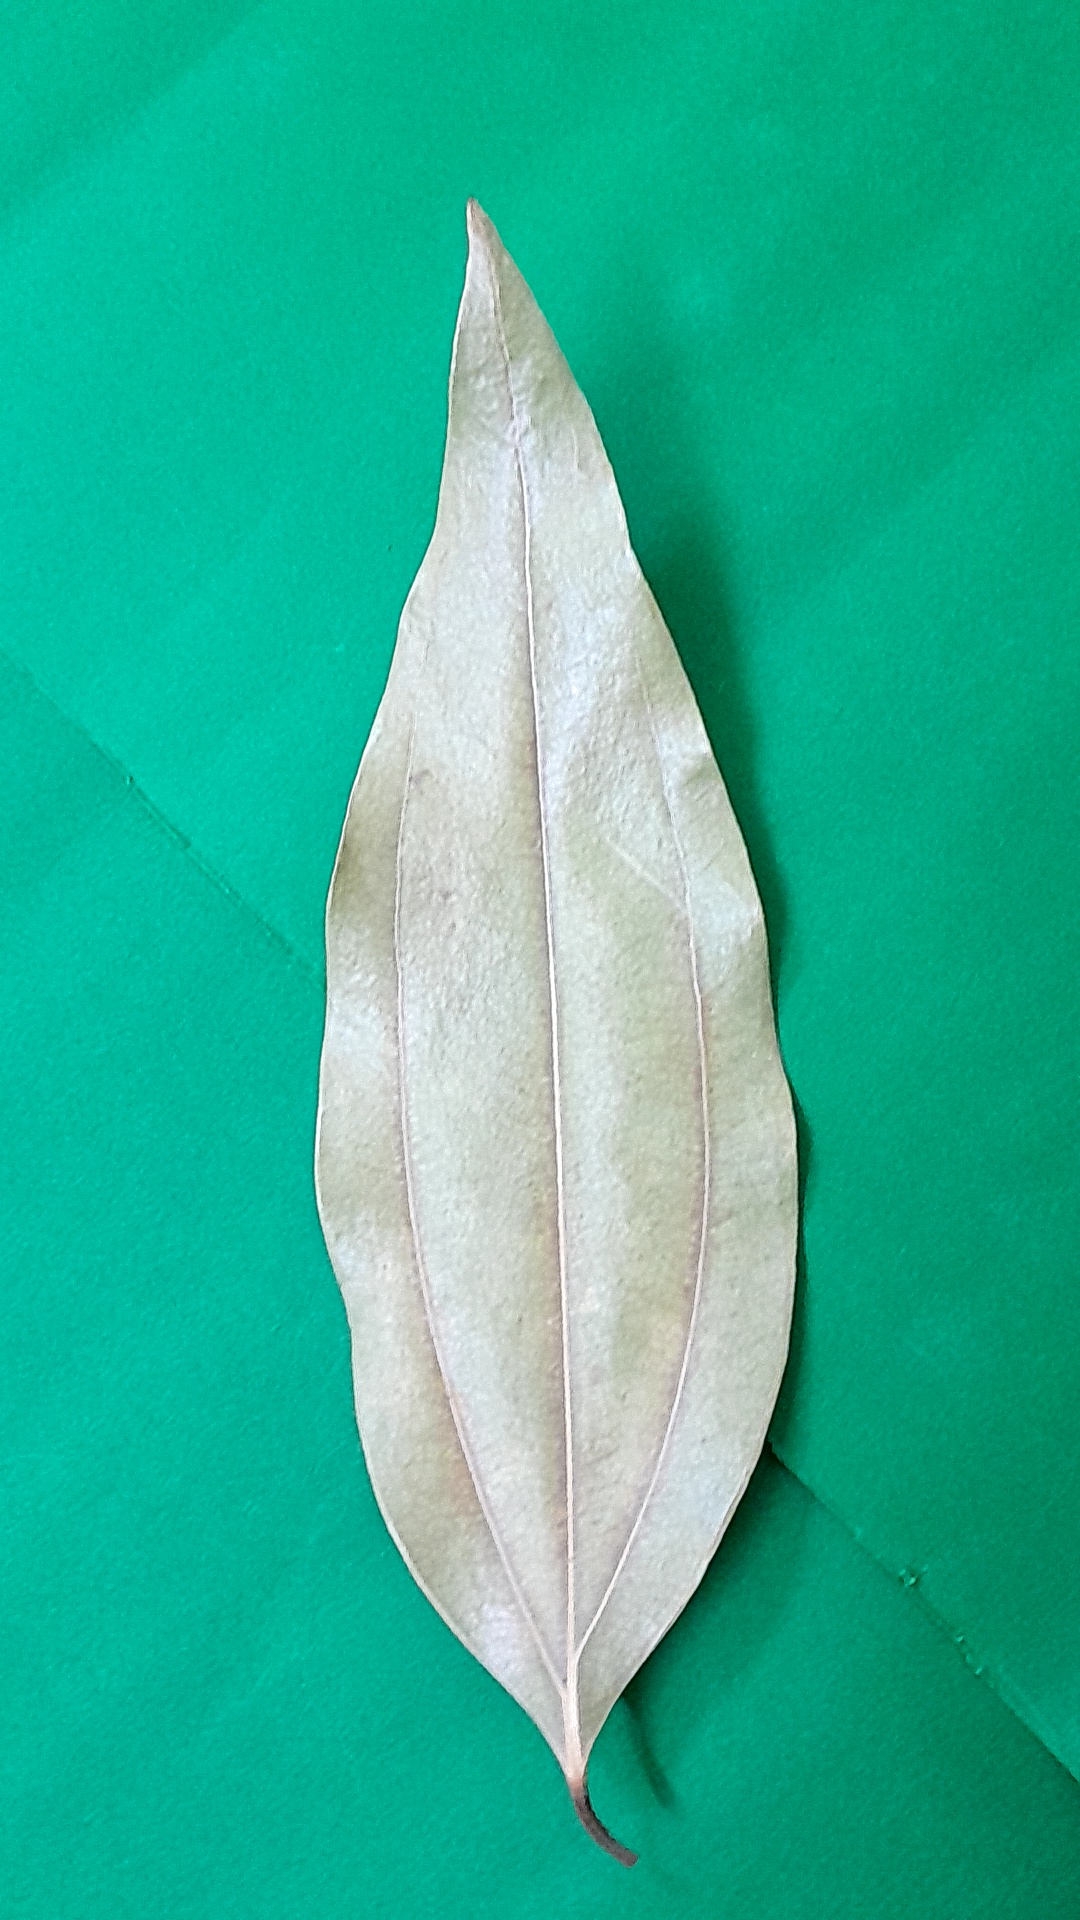
Label: Dry Leaf